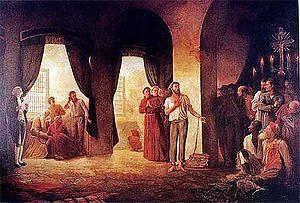
L'indépendance du Brésil est un processus qui s'étend de 1821 à 1824 et qui voit l'opposition violente du Brésil et du Portugal, ce dernier souhaitant réduire à nouveau le premier au rang de simple colonie.
La conjuration Mineira fut une révolte avortée qui eut lieu en 1789, dans la capitainerie du Minas Gerais, au Brésil, contre les excès fiscaux de la domination portugaise, sous le régime du monopole colonial, et l'exploitation à outrance des richesses naturelles de la colonie par la métropole, au détriment des colons portugais nés ou installés sur place.